Soot

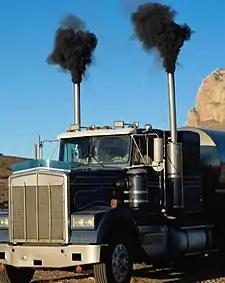
Emission of soot in the exhaust gas of a large diesel truck, without particle filters

Soot is a mass of impure carbon particles resulting from the incomplete combustion of hydrocarbons. Soot is considered a hazardous substance with carcinogenic properties. Most broadly, the term includes all the particulate matter produced by this process, including black carbon and residual pyrolysed fuel particles such as coal, cenospheres, charred wood, and petroleum coke classified as cokes or char. It can include polycyclic aromatic hydrocarbons and heavy metals like mercury.